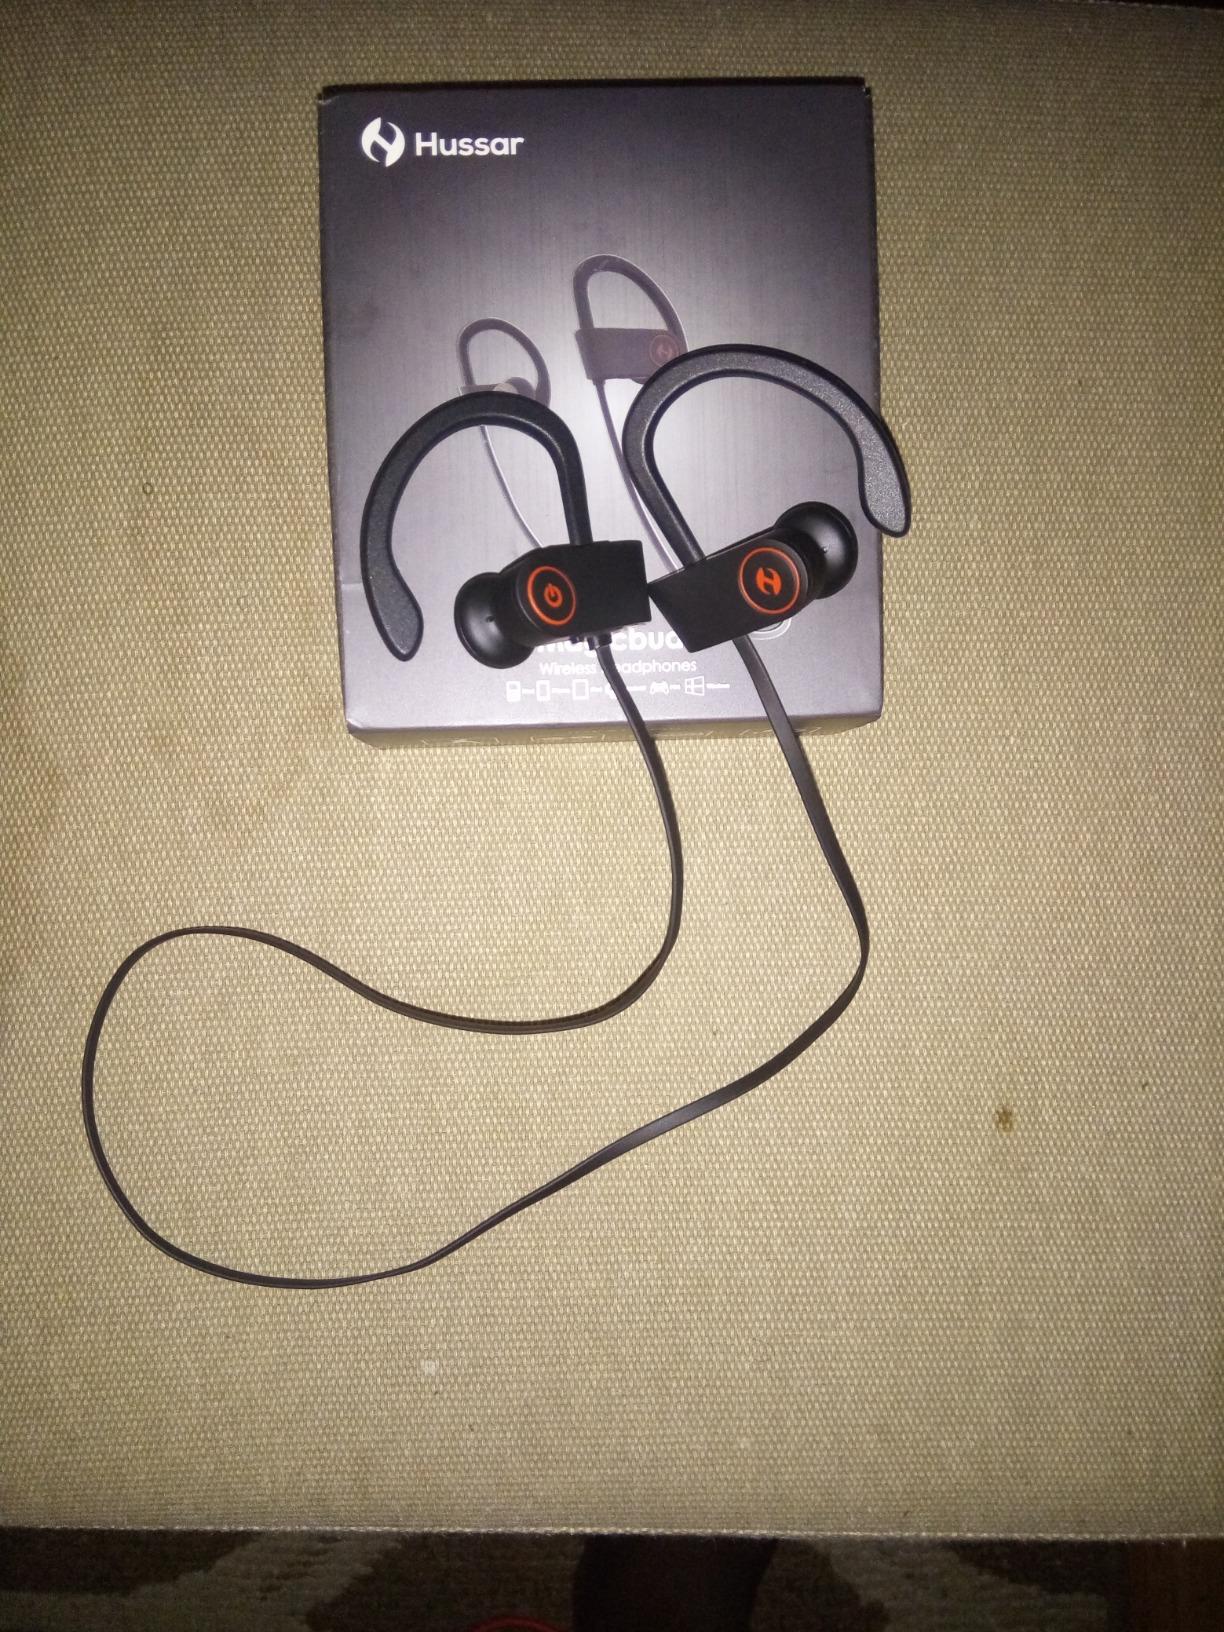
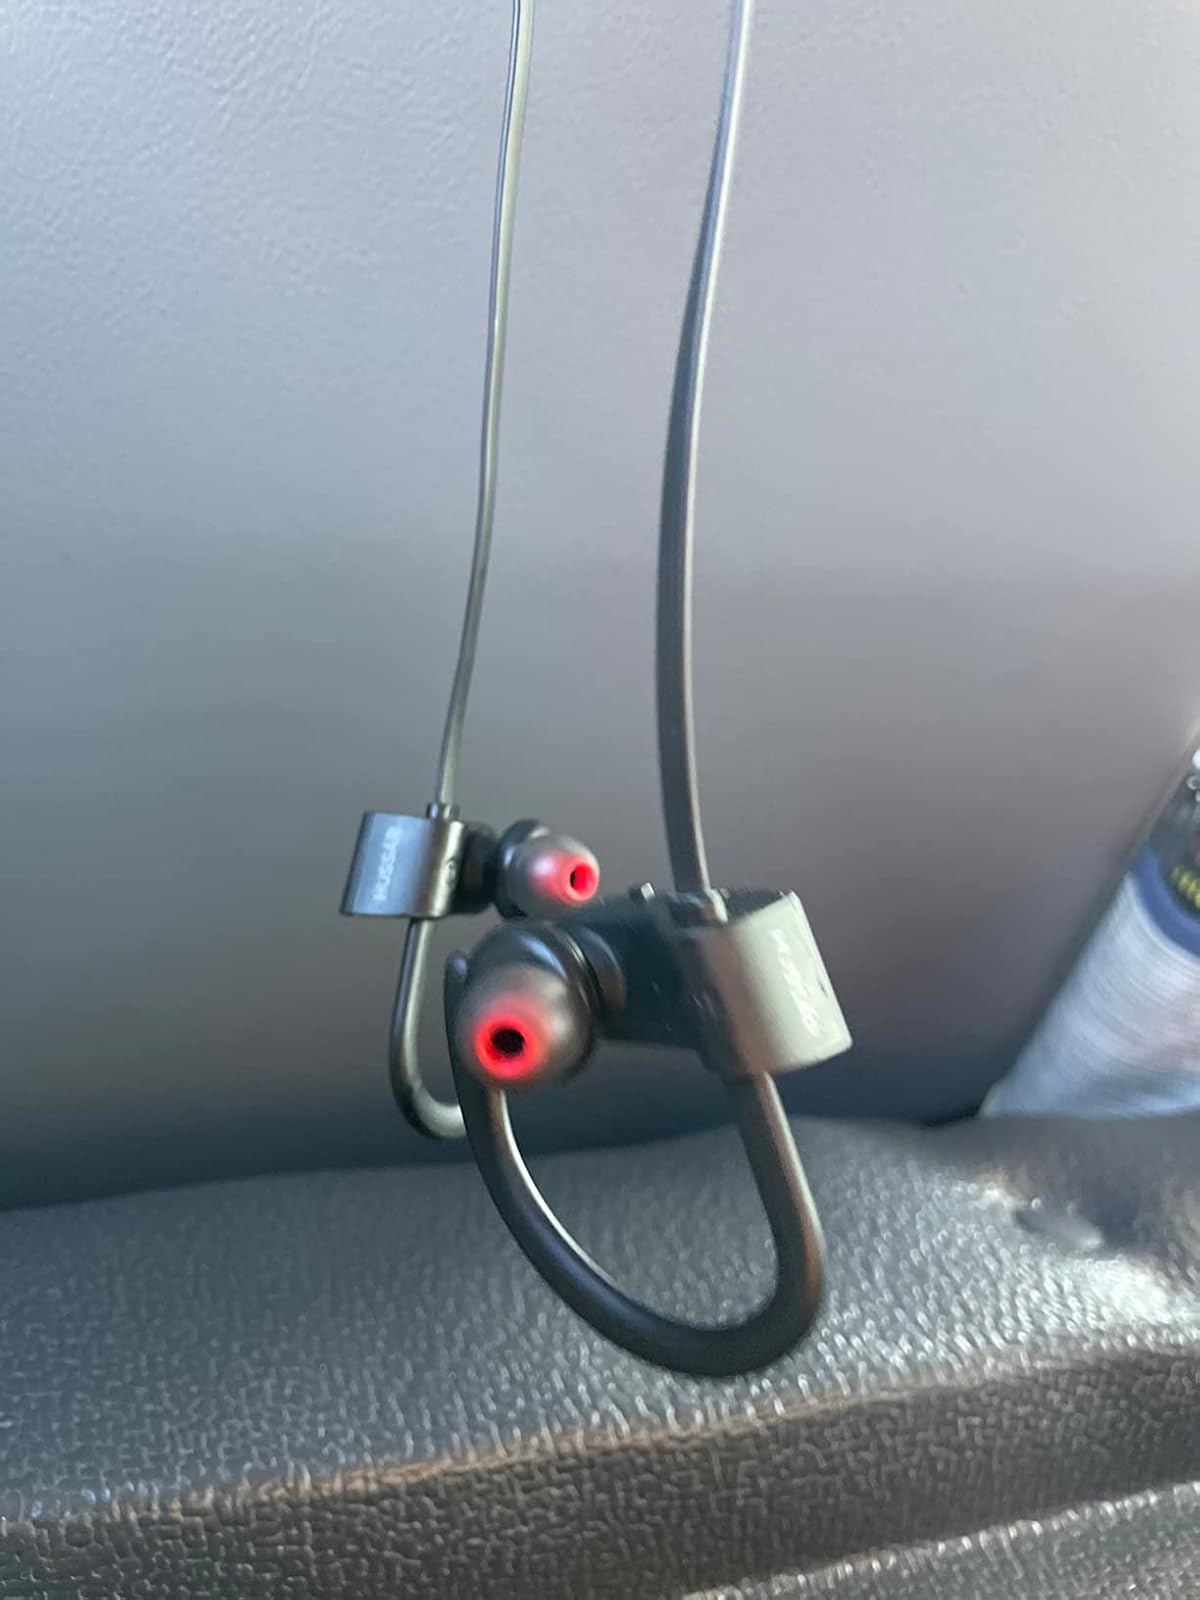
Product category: headphones
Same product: yes